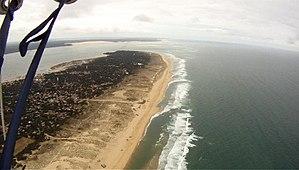
Une baïne est une dépression temporaire ou mare résiduelle ressemblant à une piscine naturelle formée entre la côte et un banc de sable. À marée basse, les baïnes se présentent comme une succession de cavités régulières.